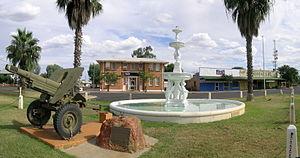
Cunnamulla est une petite ville localisée au bord de la rivière Warrego dans le sud-ouest du Queensland, en Australie, à 206 km au sud de Charleville, et environ à 750 km à l'ouest de la capitale de l'état, Brisbane.